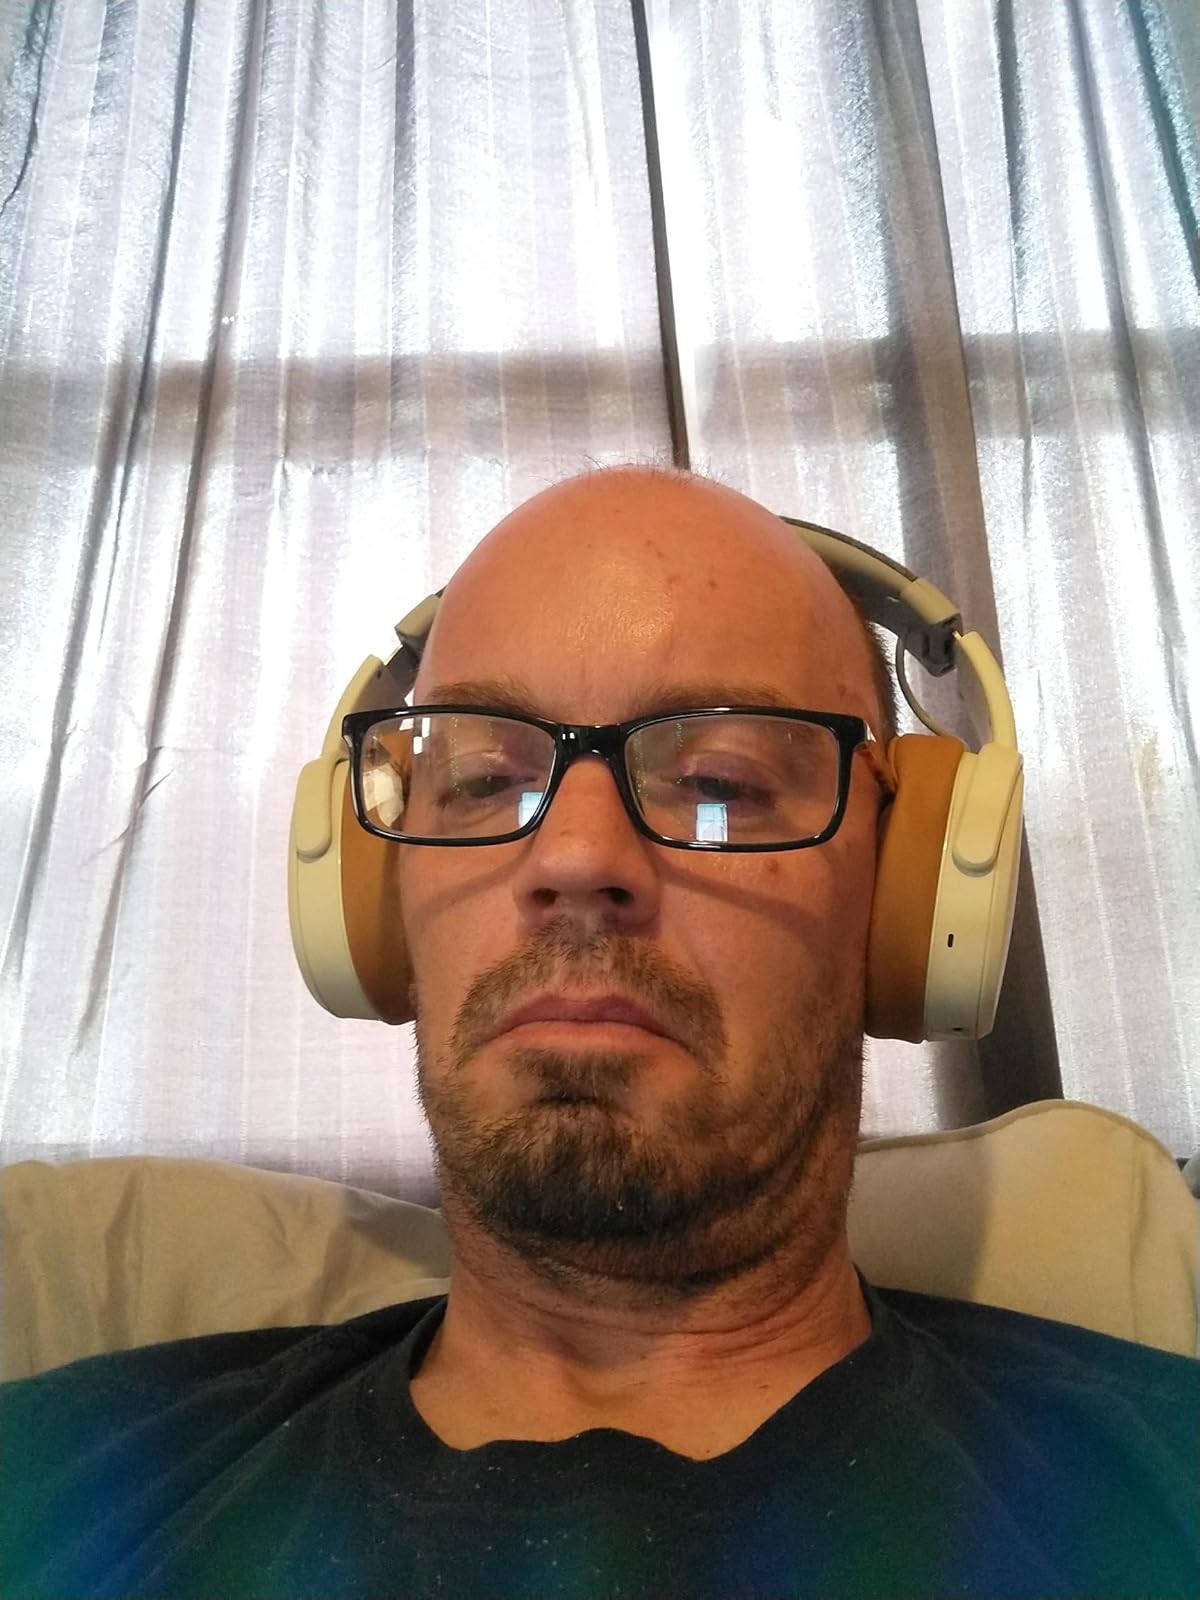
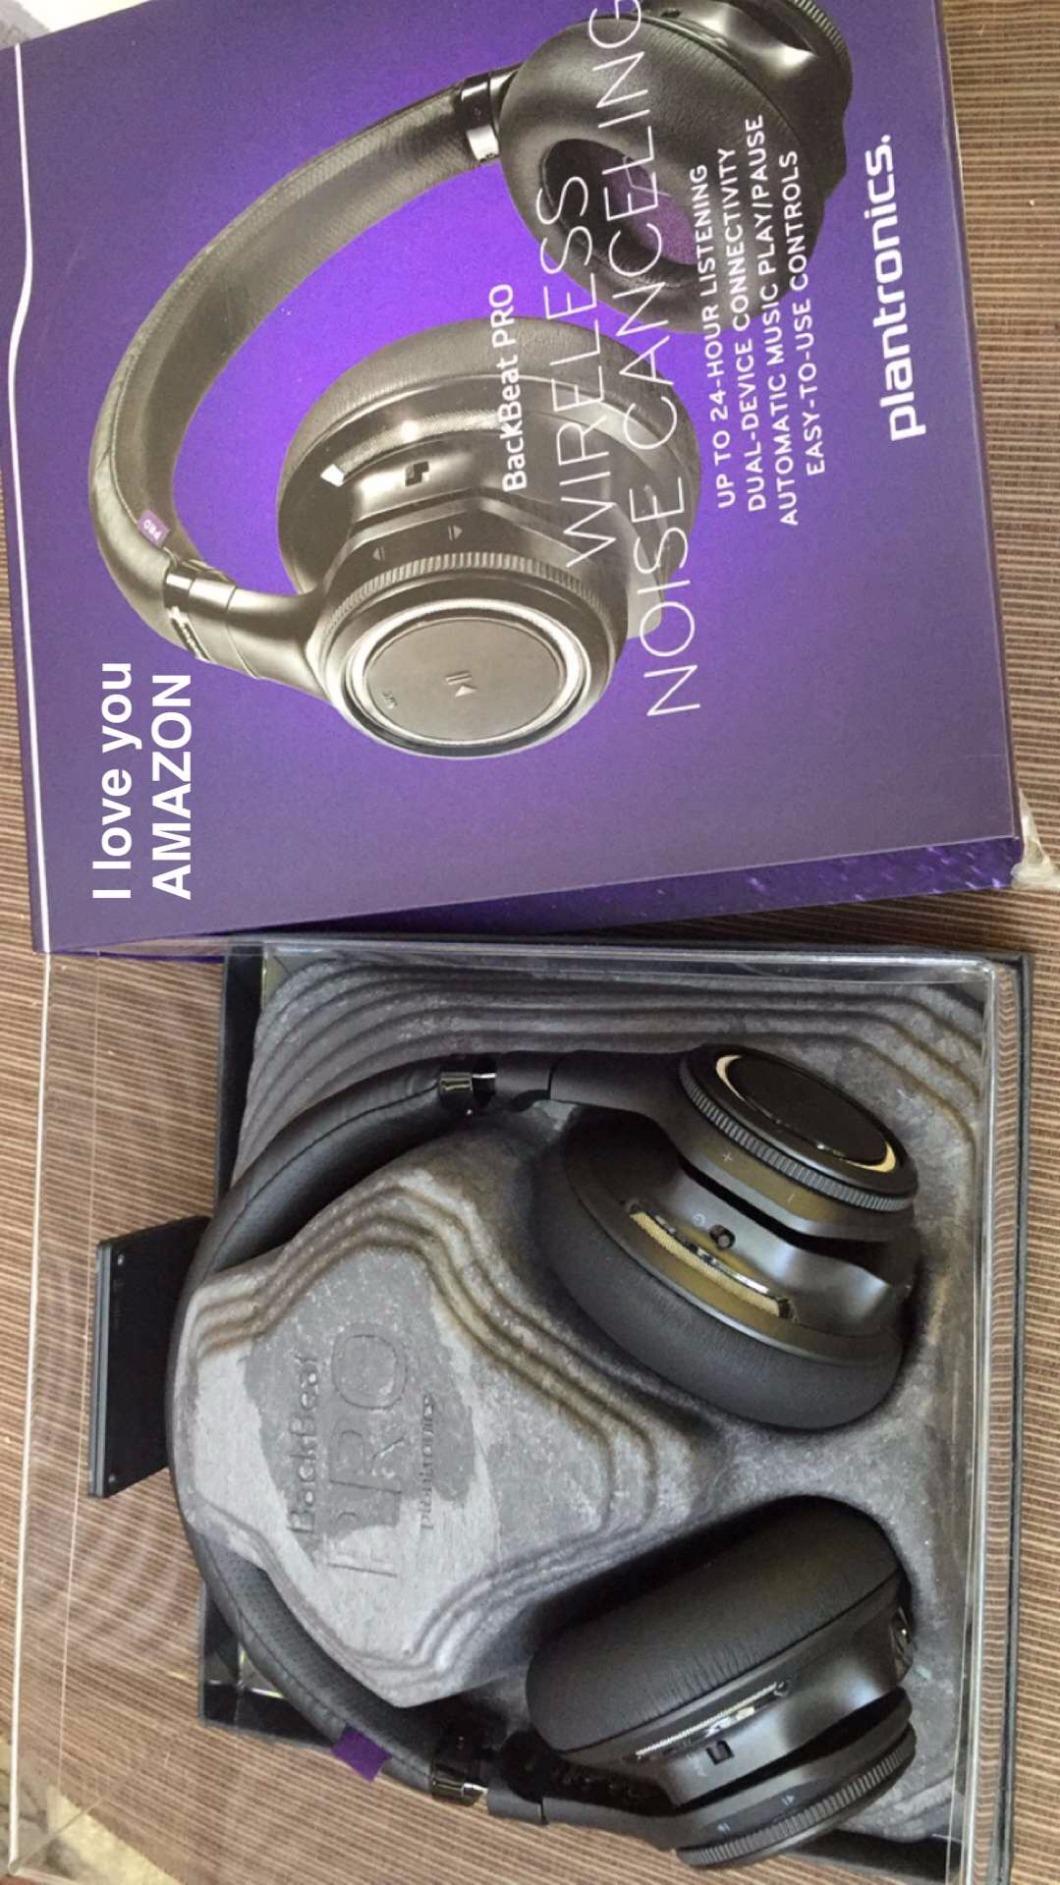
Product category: headphones
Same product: no